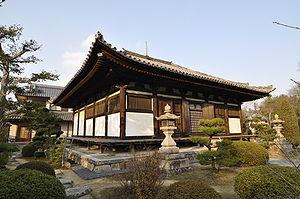
Le terme « trésor national » est utilisé au Japon depuis 1897 pour désigner les biens les plus précieux du patrimoine culturel du Japon bien que la définition et les critères aient changé depuis la création du terme. Les bâtiments des temples bouddhistes de cette liste ont été classés Trésors nationaux du Japon quand la loi pour la protection des biens culturels est entrée en vigueur le 9 juin 1951. Les pièces sont choisies par le ministère de l'Éducation, de la Culture, des Sports, des Sciences et de la Technologie sur le fondement de leur « valeur artistique ou historique particulièrement élevée ». Cette liste présente 152 entrées de bâtiments de temples Trésors nationaux de la fin du VIIᵉ siècle classique au début de l'époque d'Edo moderne du XIXᵉ siècle. Le nombre d'édifices répertoriés dans cette liste est supérieur à 152, parce que, dans certains cas, des groupes de bâtiments liés entre eux sont réunis pour former une seule entrée. Les structures comprennent des bâtiments principaux tels que le kon-dō, le hon-dō, le butsuden, des pagodes, des portes, un beffroi, des couloirs et d'autres bâtiments et édifices qui font partie d'un temple bouddhiste.
Le Kōon-ji est un temple bouddhiste Jōdo de la ville de Kaizuka, dans la préfecture d'Osaka.